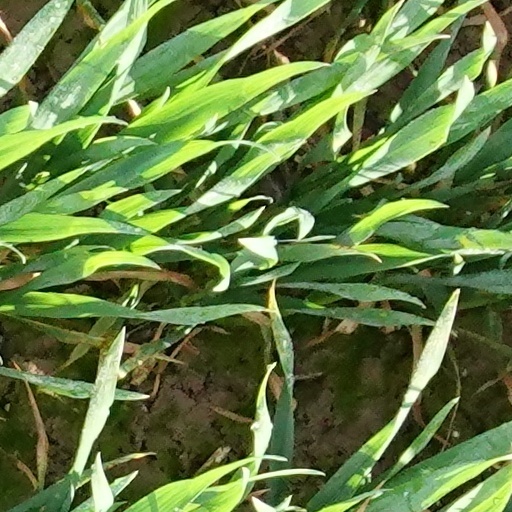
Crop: wheat